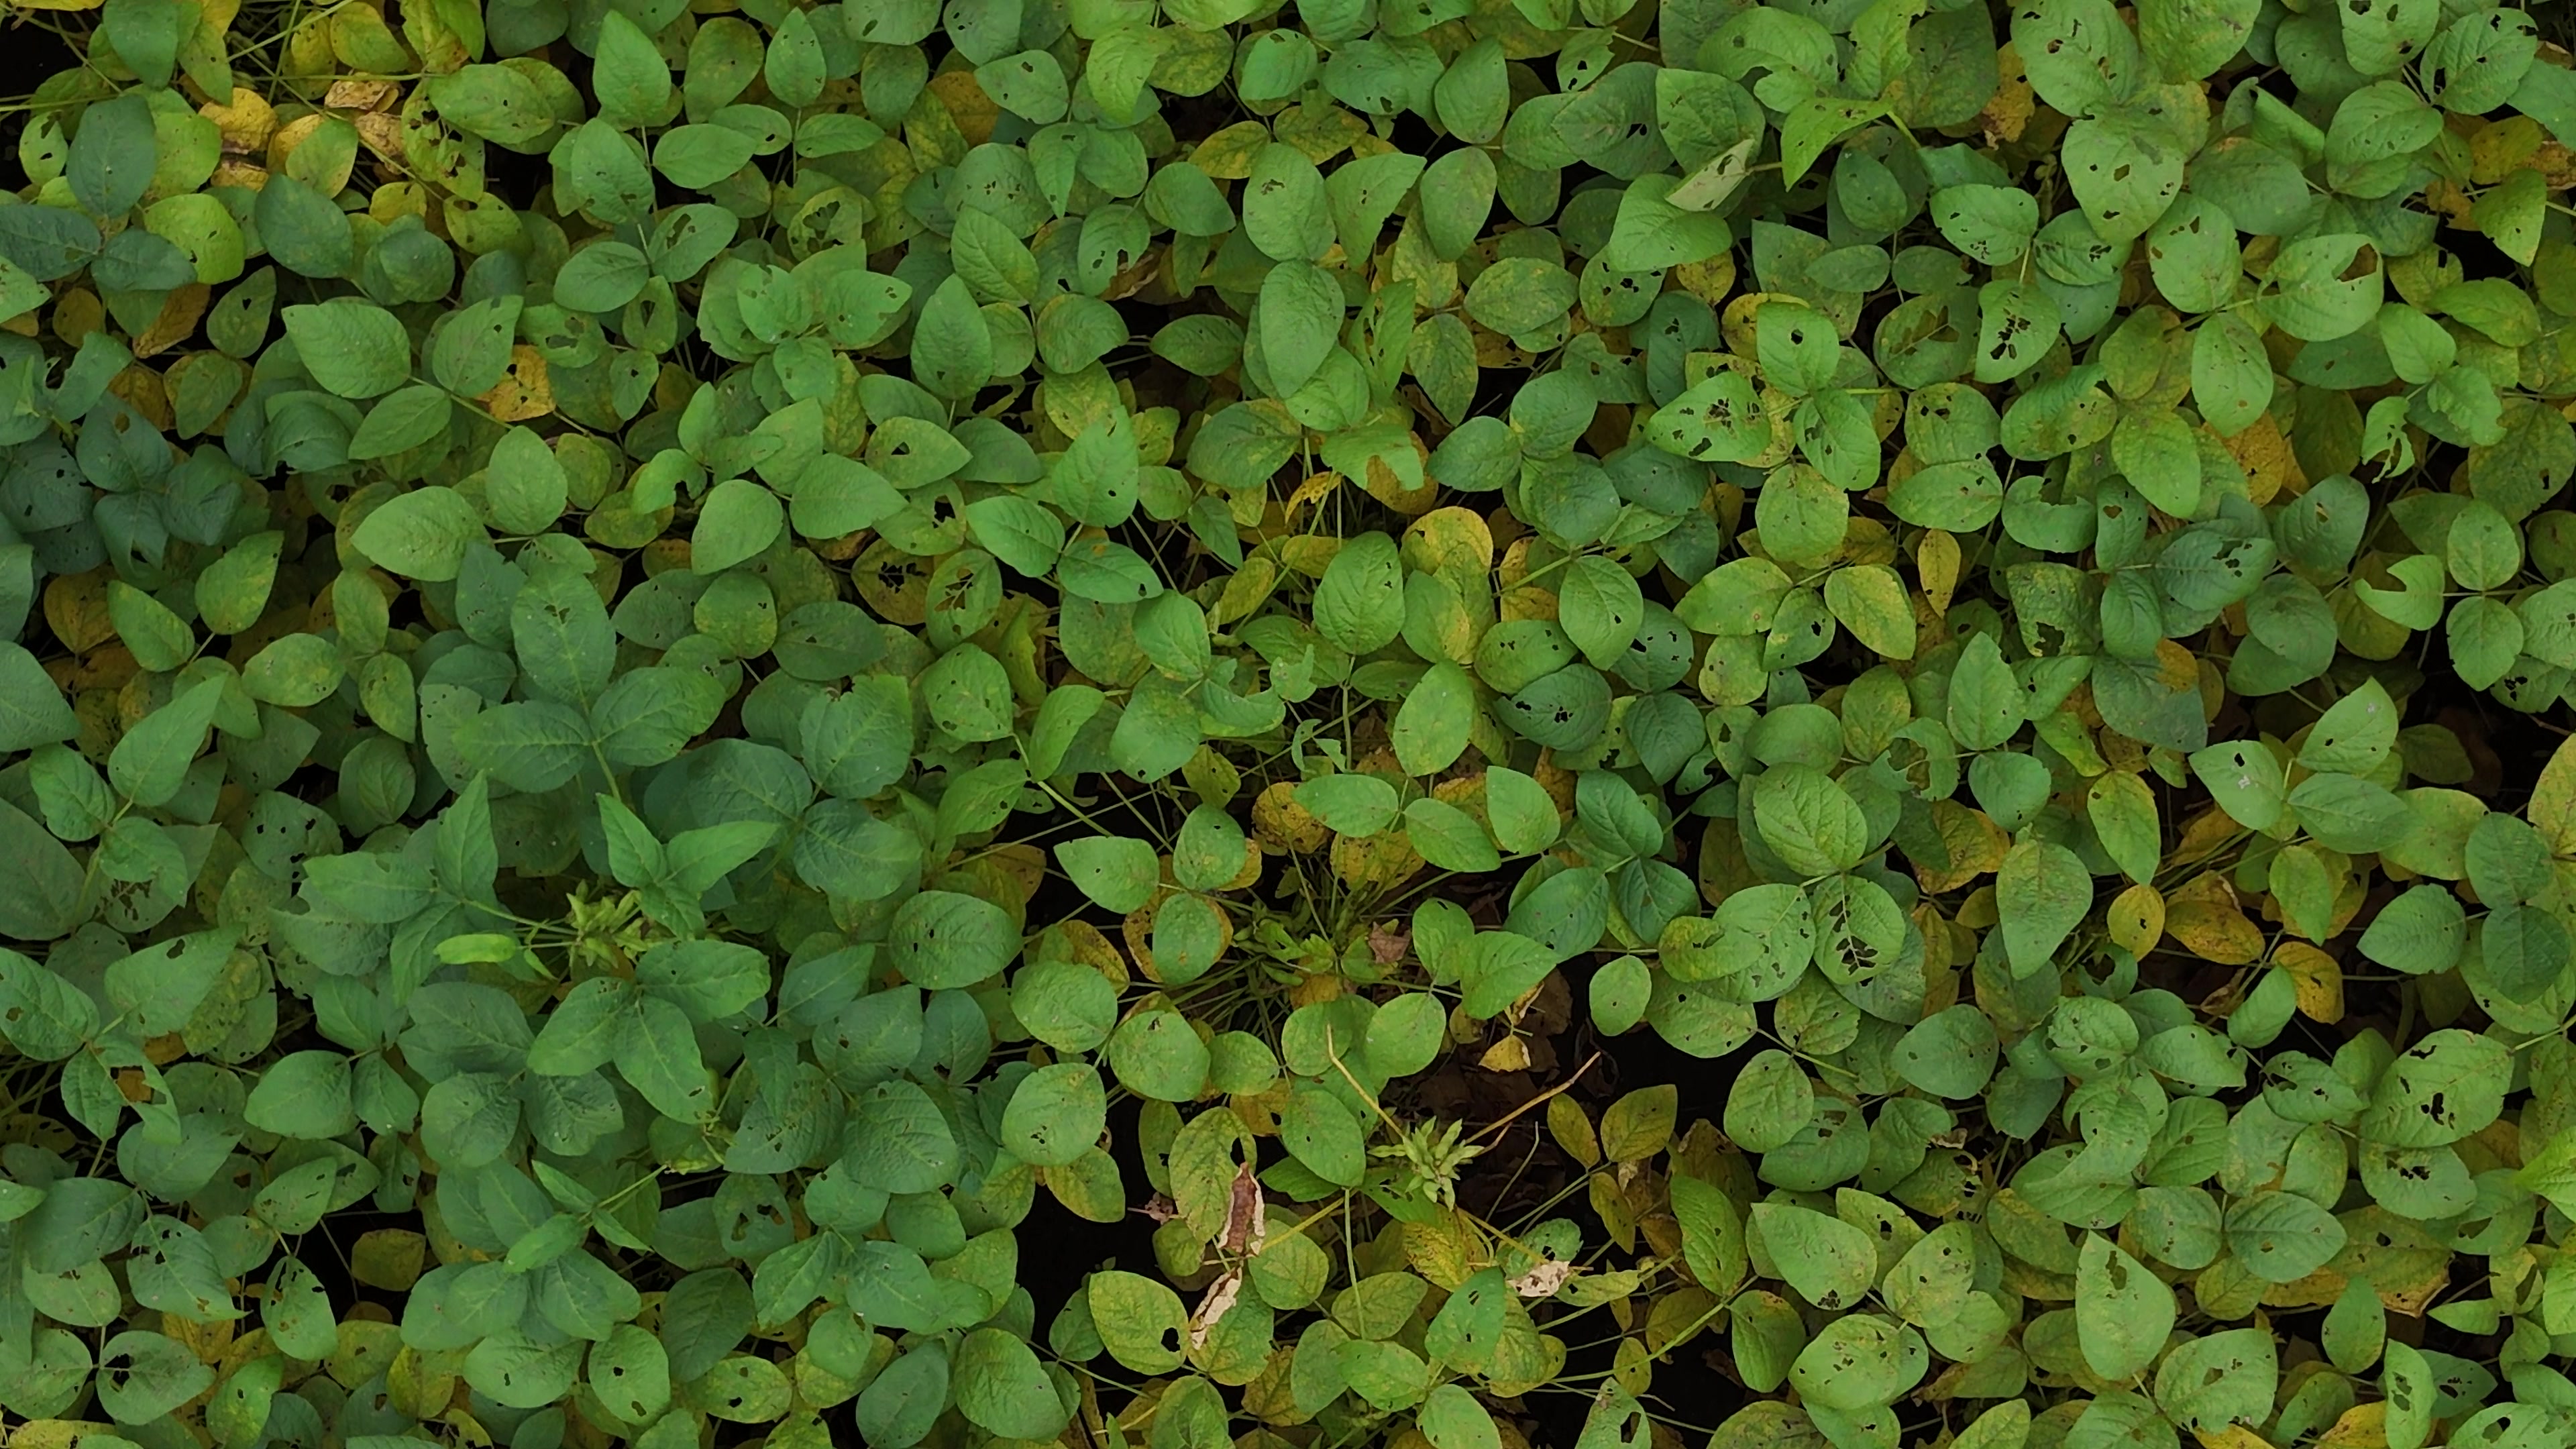
Label: Mosaic